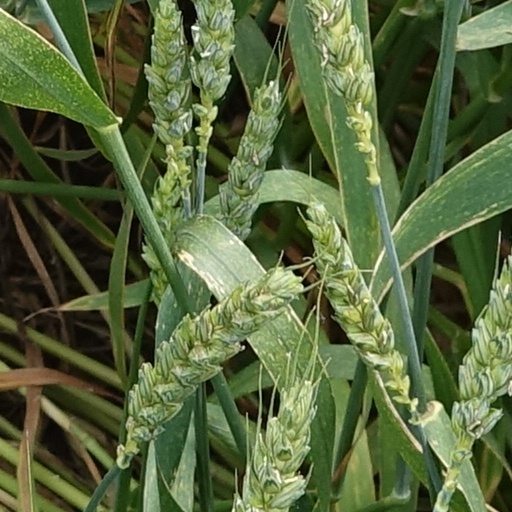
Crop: wheat